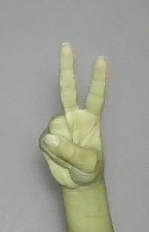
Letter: taa